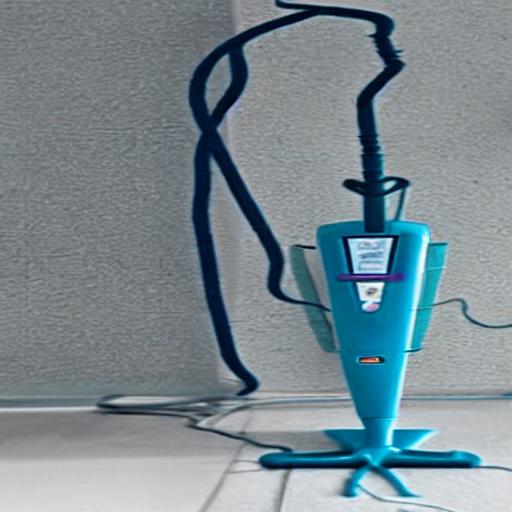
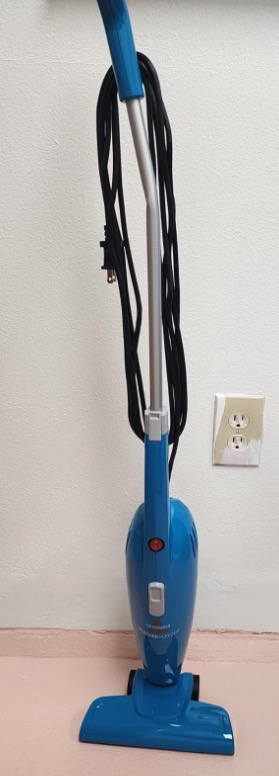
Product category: items_vacuum
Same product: no